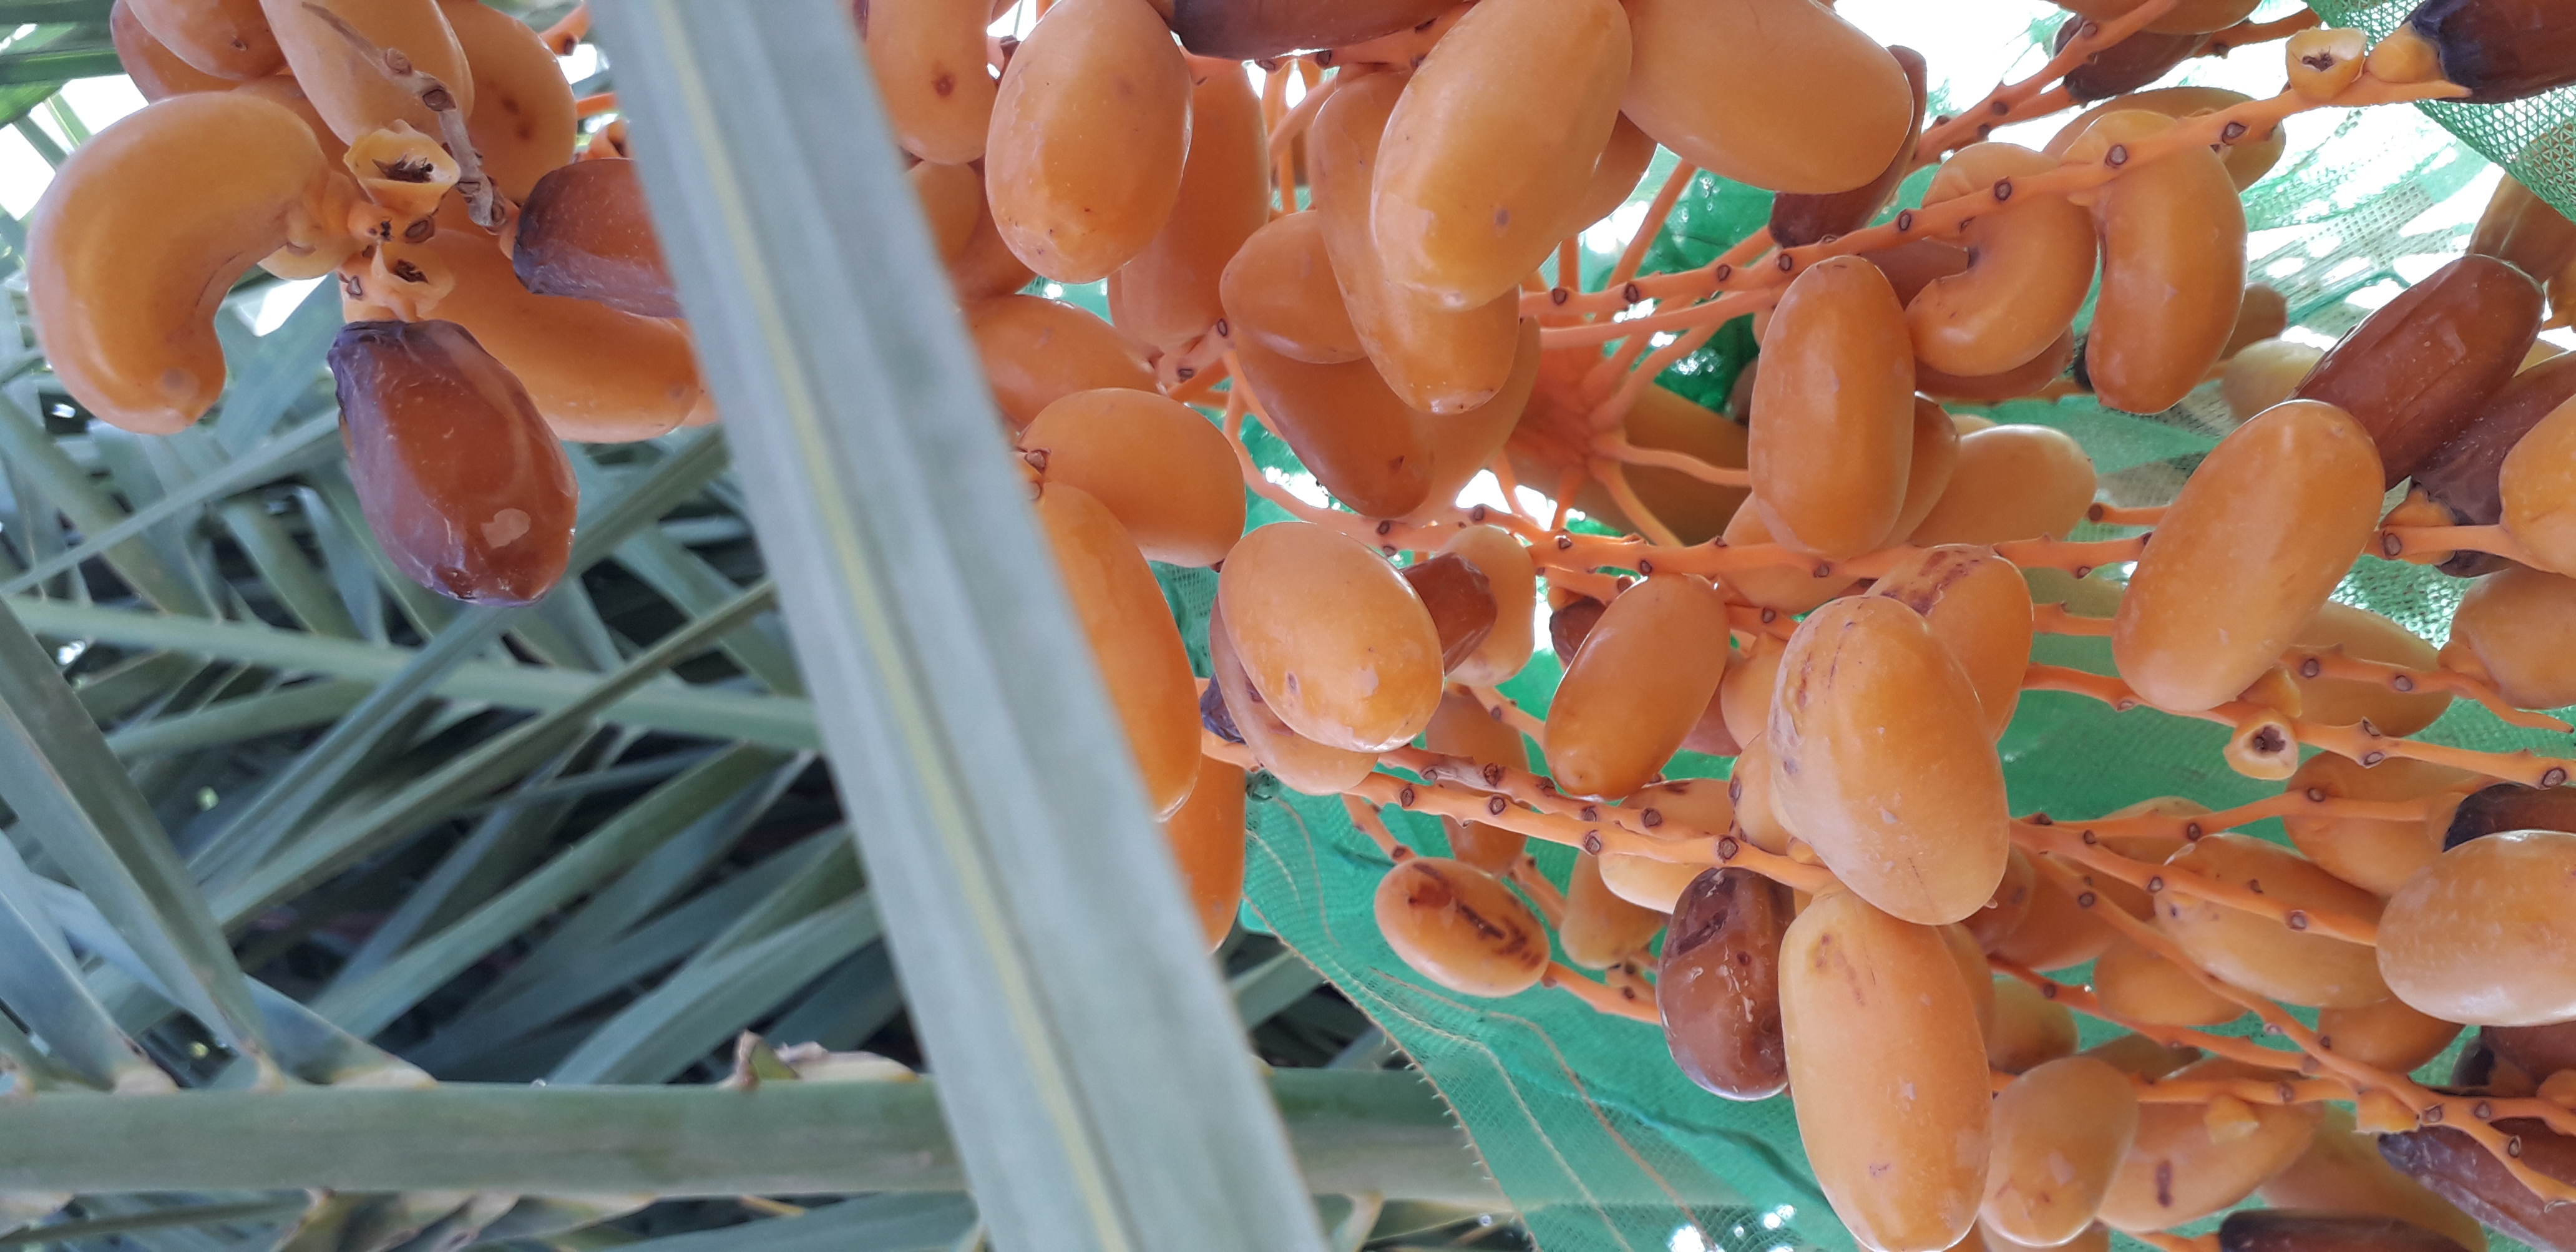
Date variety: kholt